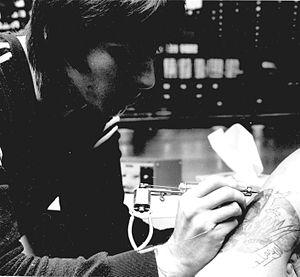
Manfred Kohrs, né le 24 janvier 1957 à Hanovre, est un artiste tatouage allemand, artiste conceptuel. Il est considéré comme un pionnier de la culture de tatouage moderne et inventeur de la machine à tatouer rotative.